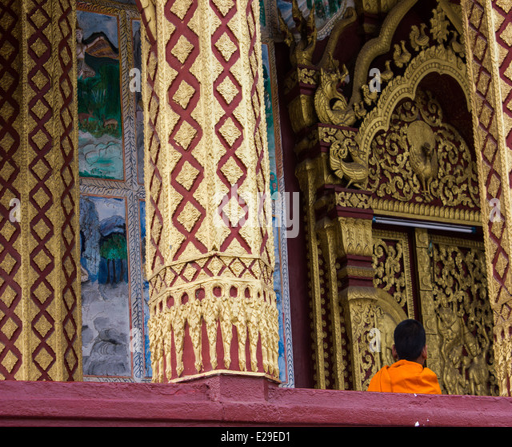
wat is a temple , located on the northern tip of the peninsula